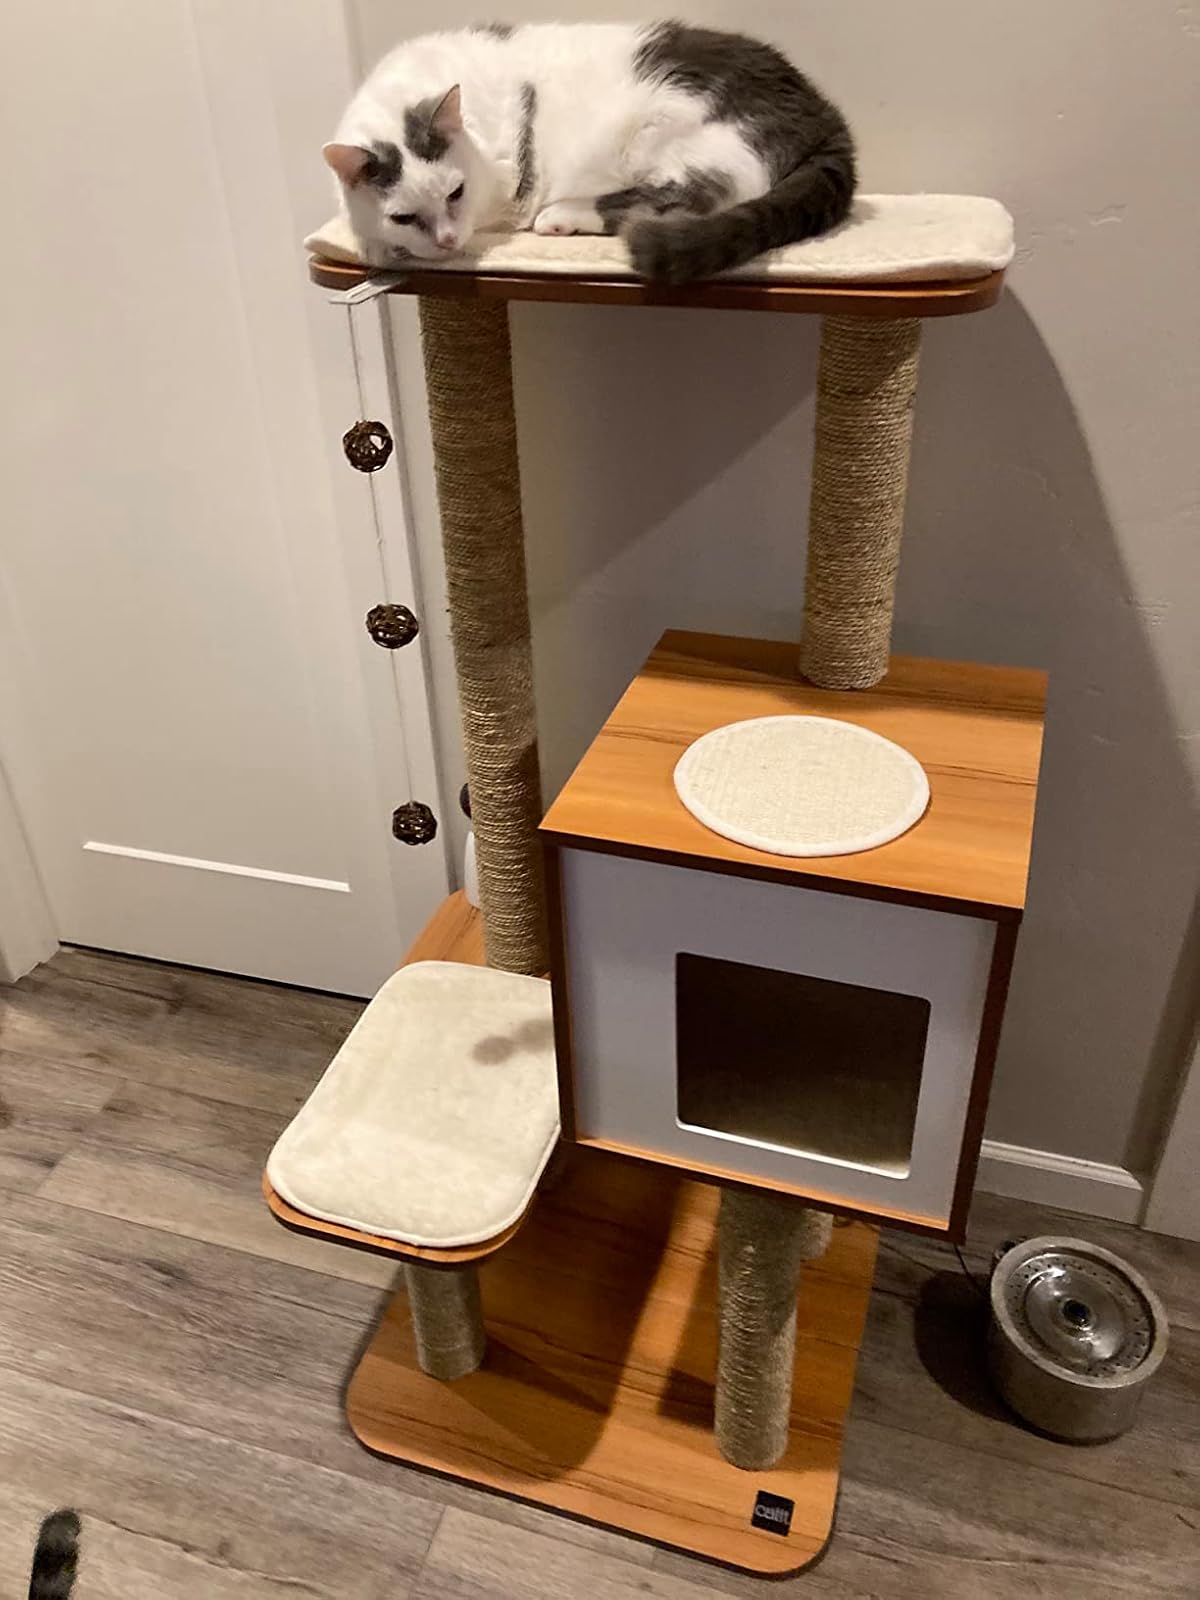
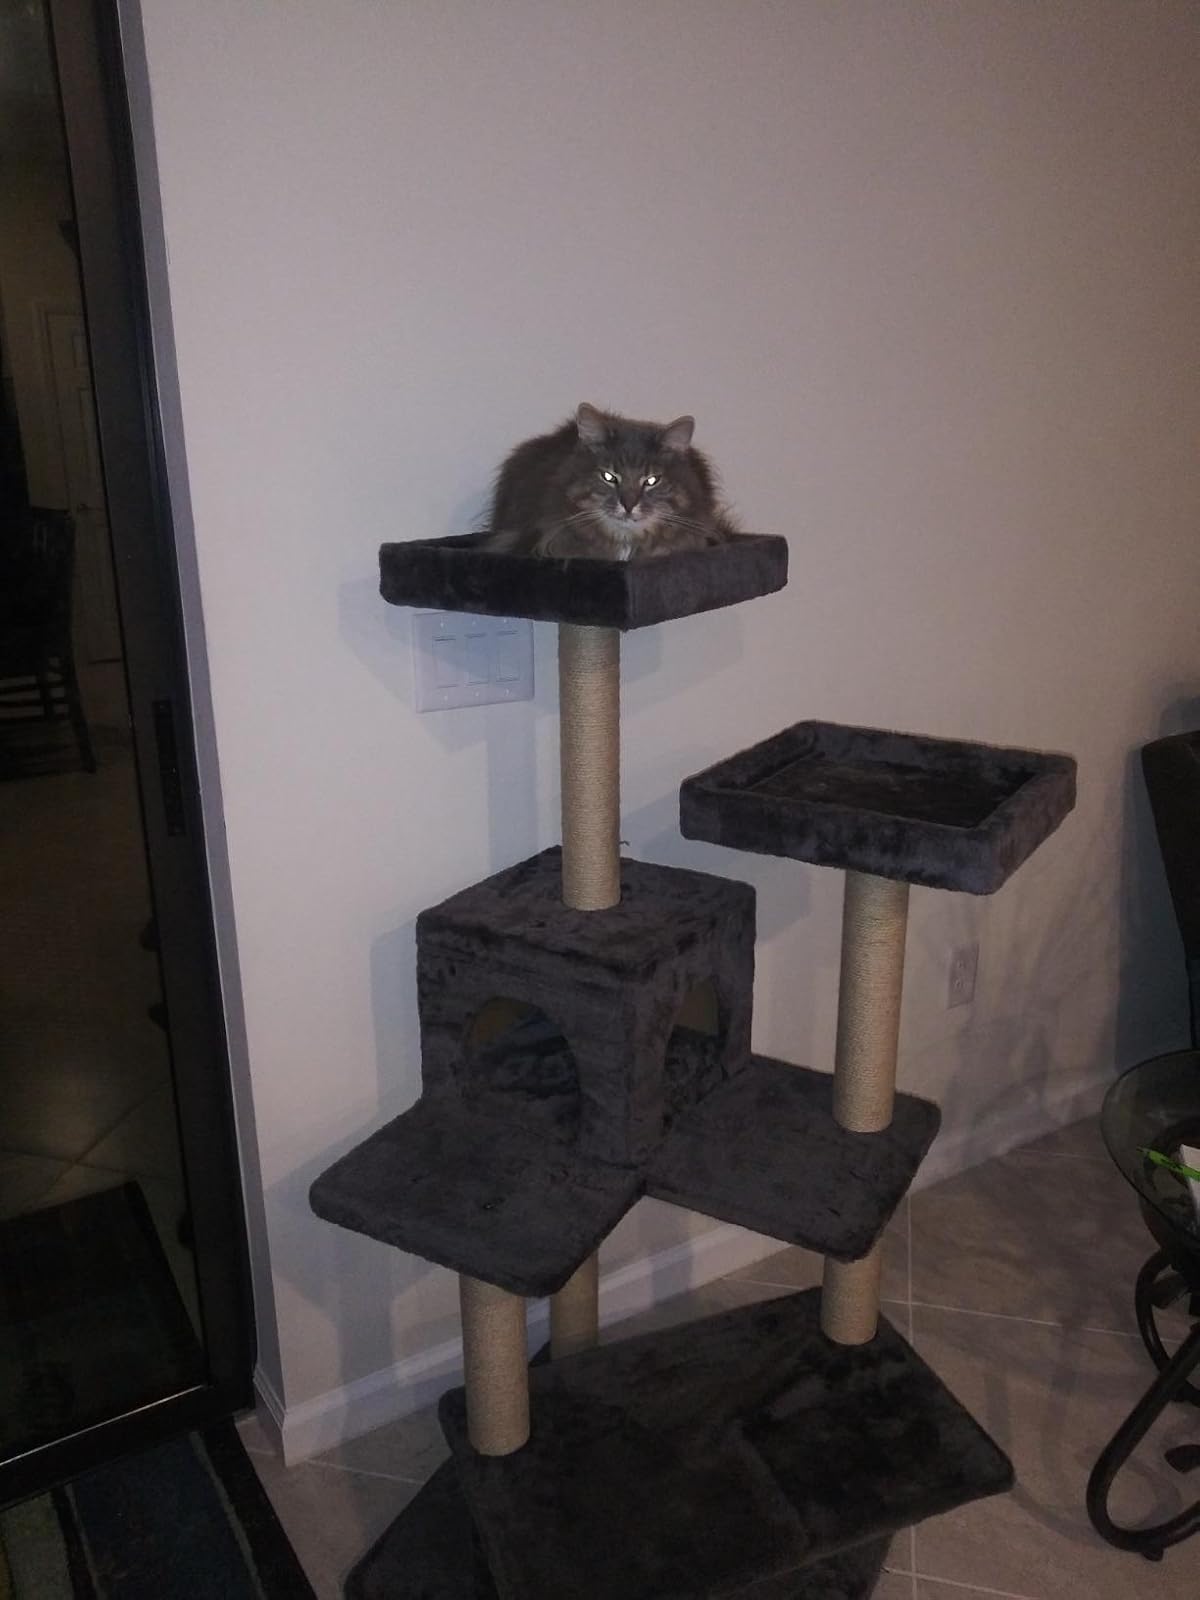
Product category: items_cat tree
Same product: no